Torbjørn Gaarder

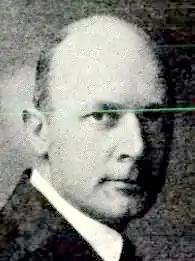
Torbjørn Gaarder

Torbjørn Gaarder (1885–1970) was a Norwegian chemist. He has been called "a pioneer of biochemistry in Norway".